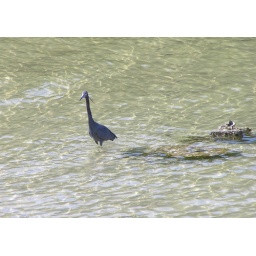
bird in water